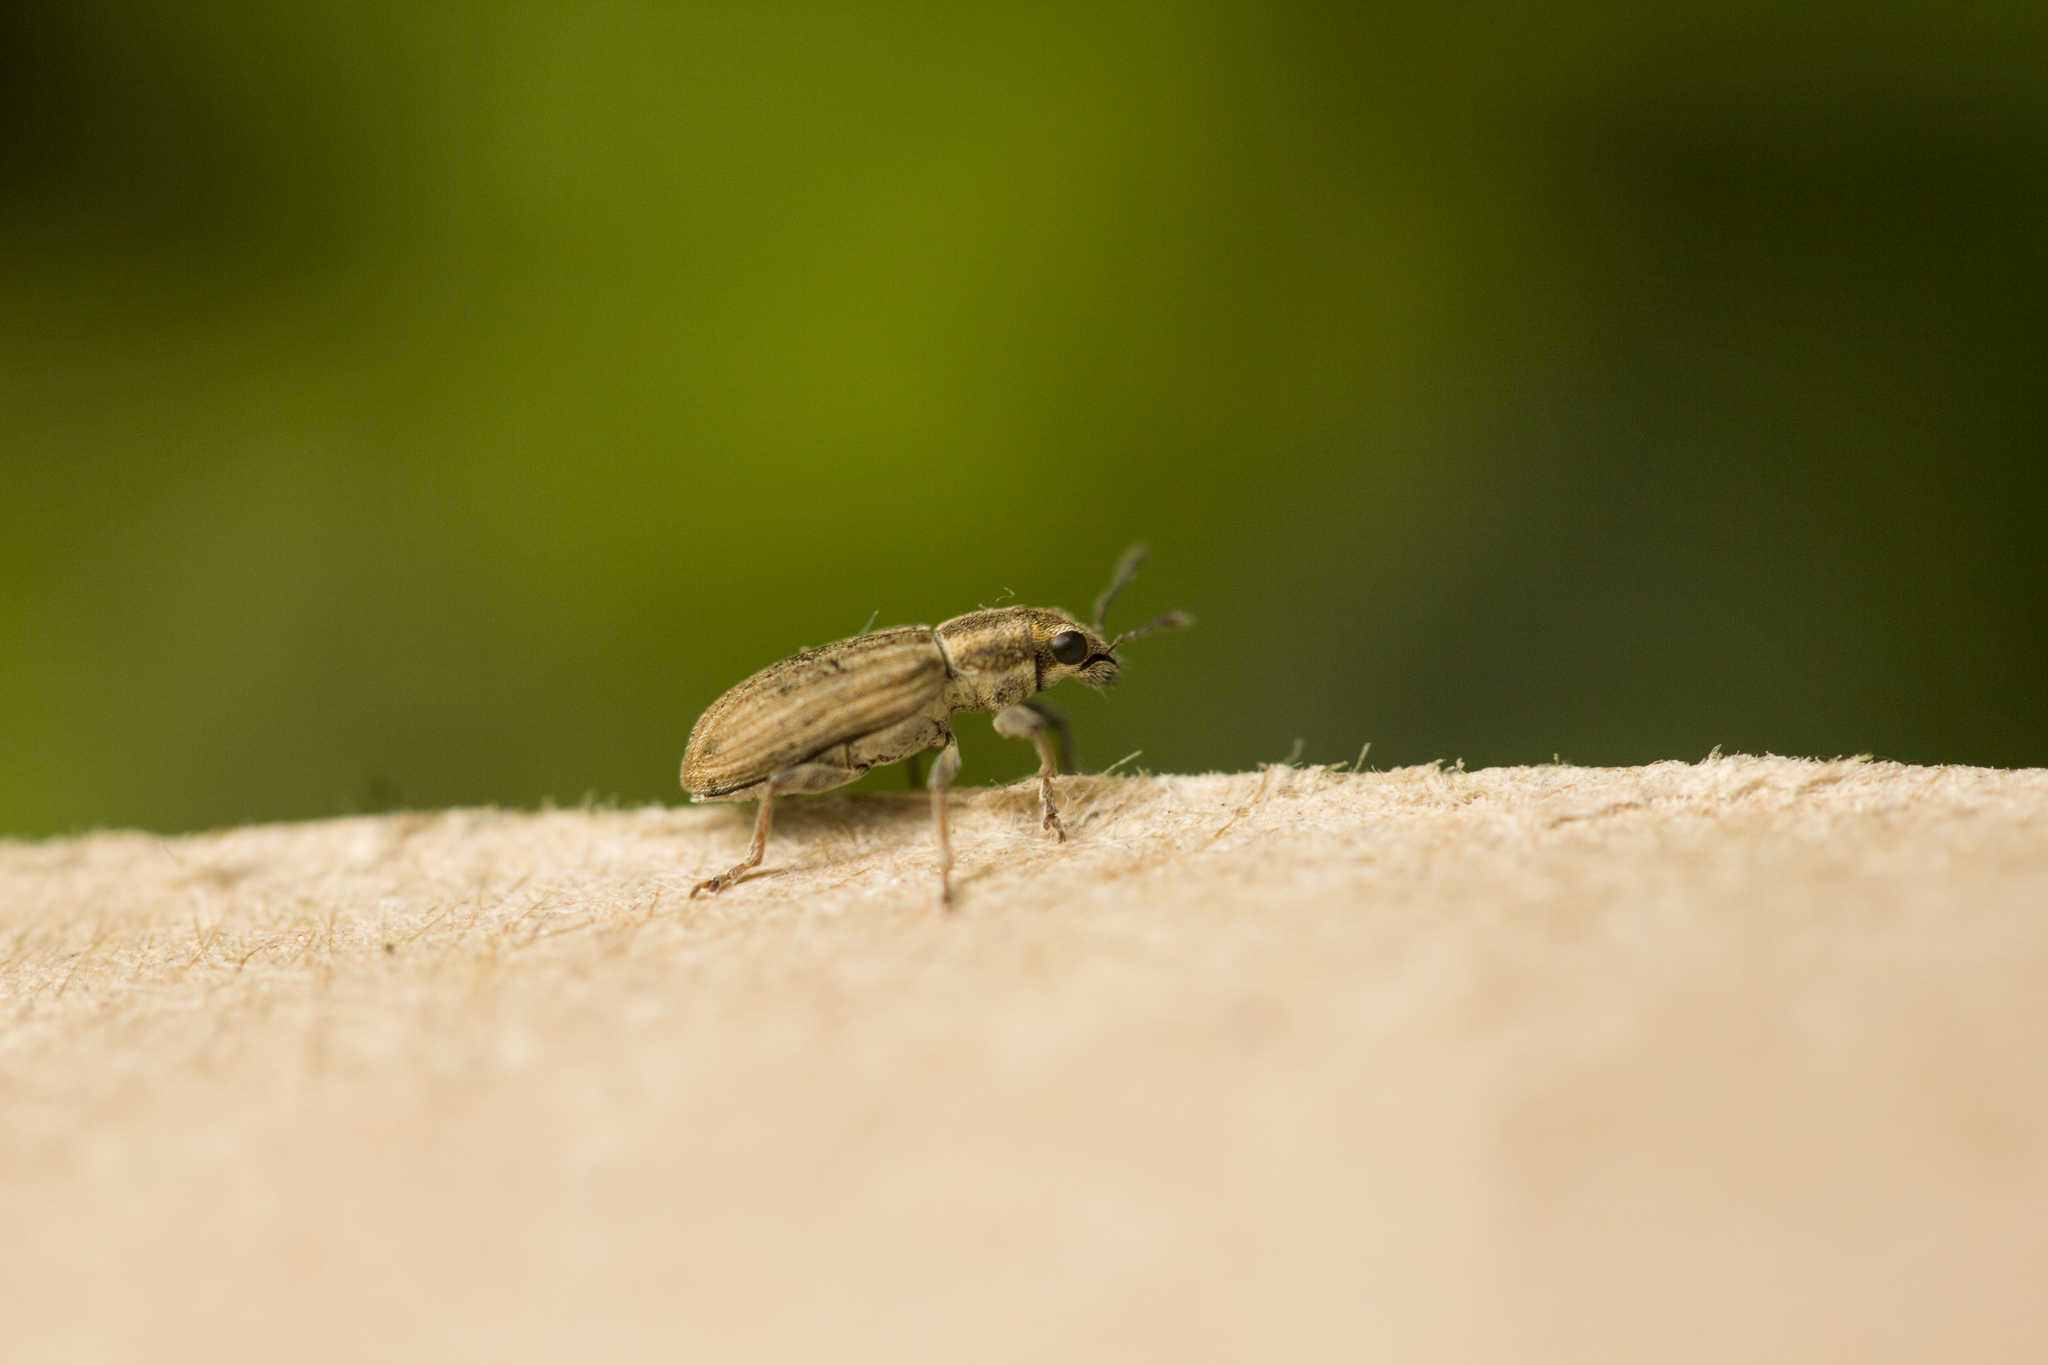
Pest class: pea_leaf_weevil